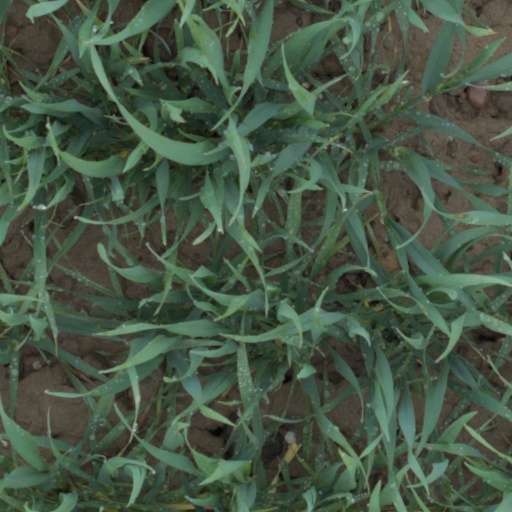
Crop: wheat